Alfred Baumgarten

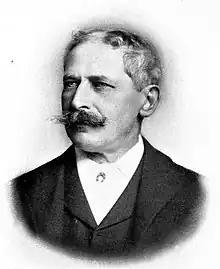

Baron Alfred Moritz Friedrich Baumgarten (13 November 1842 – 3 October 1919) was the co-founder and president of the St. Lawrence Sugar Refinery at Montreal, and a life governor of the Montreal General Hospital and Master of Foxhounds for the Montreal Hunt. His house in Montreal's Golden Square Mile is today home to the McGill University Faculty Club.